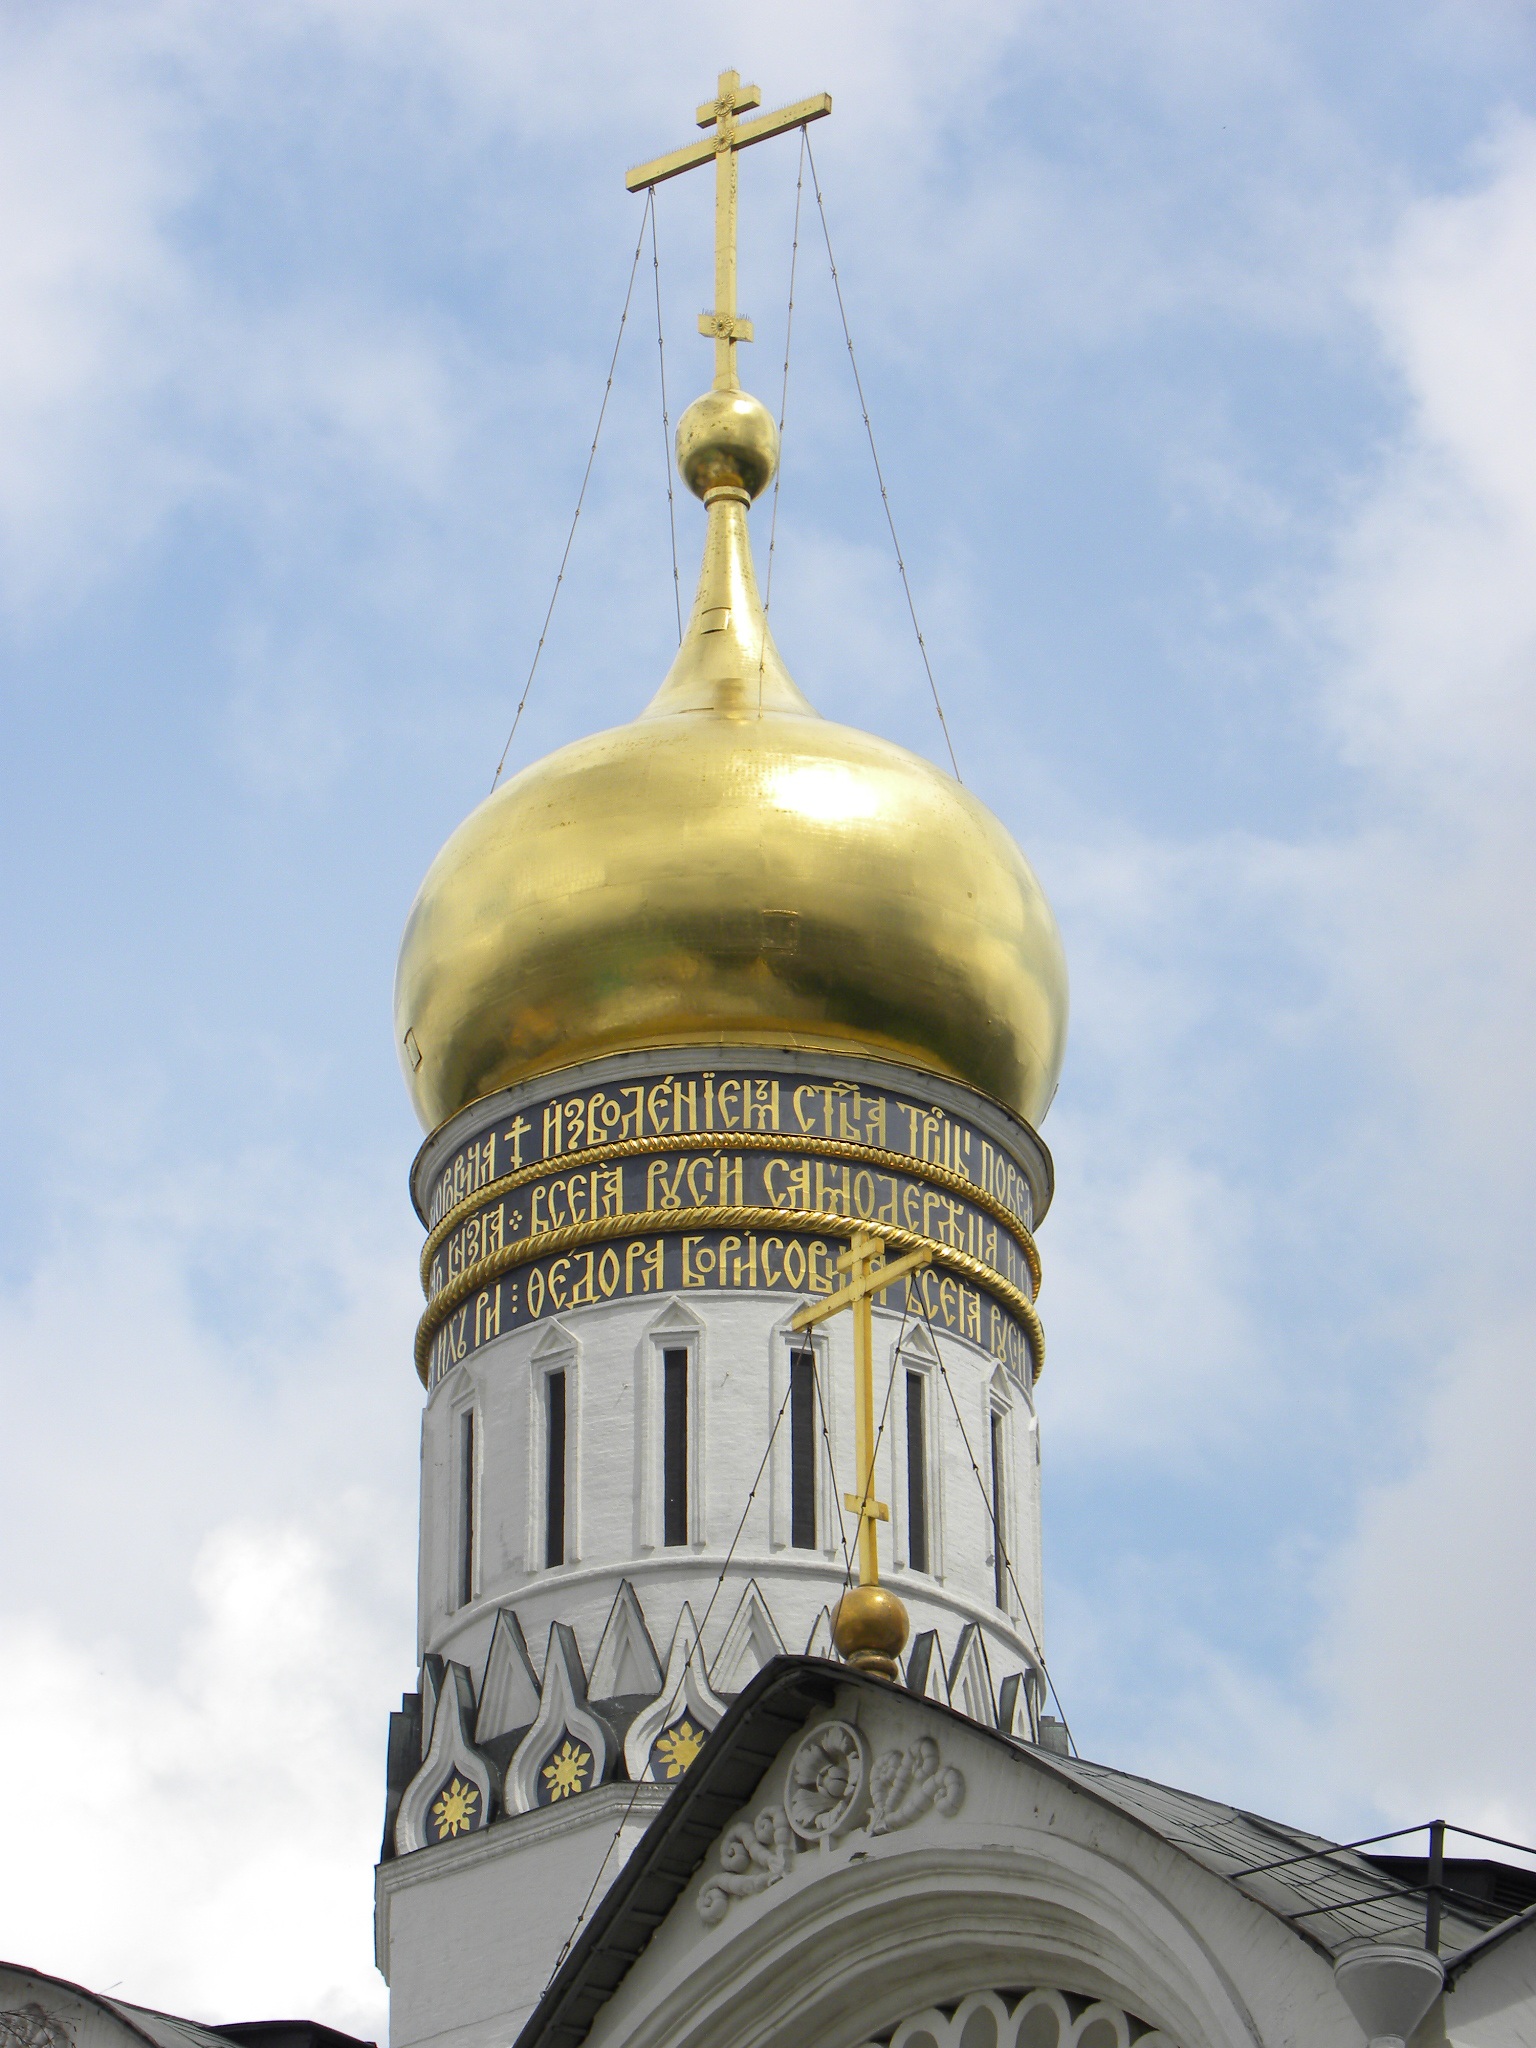
building, tower, religion, landmark, church, cathedral, place of worship, church bell, gold, spire, steeple, moscow, dome, russia, kremlin, cathedral of the annunciation, man made object, ivan the great bell tower